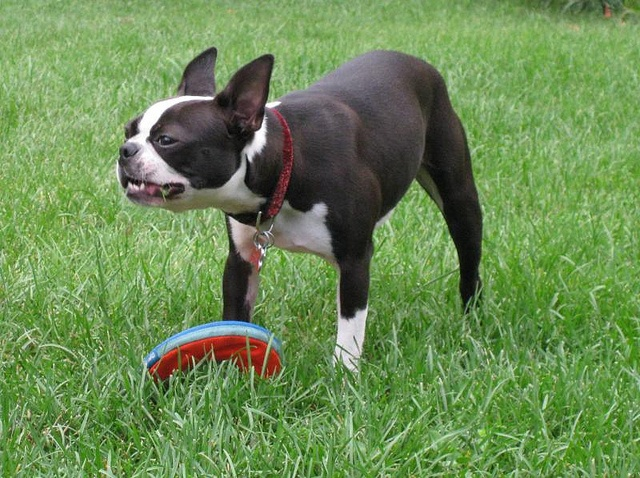
A boston terrier dog standing on the grass with a toy in front of it.
A black and white bull dog playing on the green grass on a sunny day.
A dog is standing in the grass by its toy.
A little bulldog with a Frisbee standing in the grass.
A small Boston terrier standing in grass with a  toy nearby.